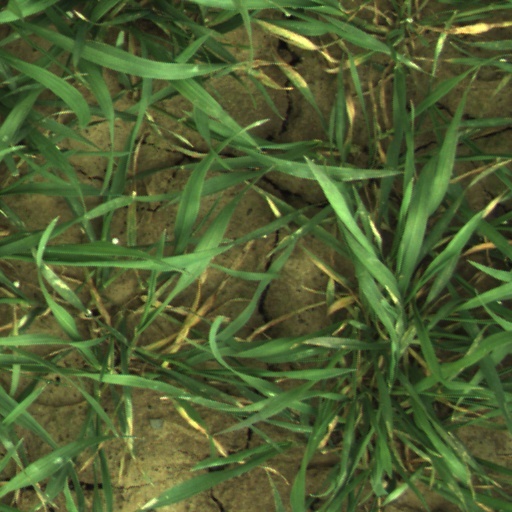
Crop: wheat